Matt Bowman

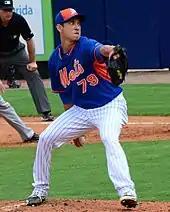
Bowman pitching for the New York Mets

Bowman started the 2014 season with the Binghamton Mets and was promoted to the Las Vegas 51s in July; in 24 games (23 starts) between the two teams, he was 10–8 with a 3.21 ERA. He spent the 2015 season back with Las Vegas, where he pitched to a 7–16 record and 5.53 ERA.